Fab lab

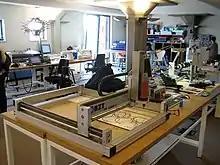
Amsterdam Fab Lab at The Waag Society, 2009.

A fab lab (fabrication laboratory) is a small-scale workshop offering (personal) digital fabrication.